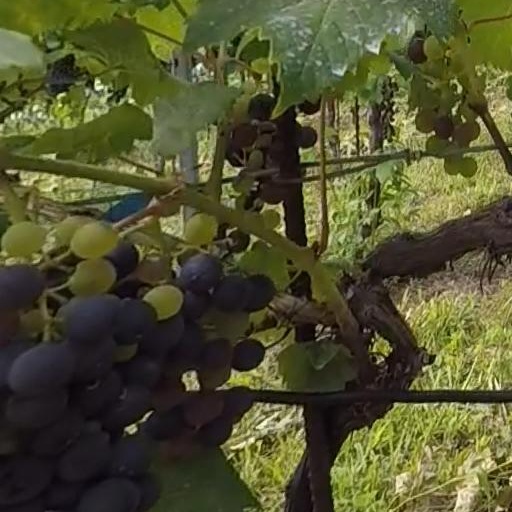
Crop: grape